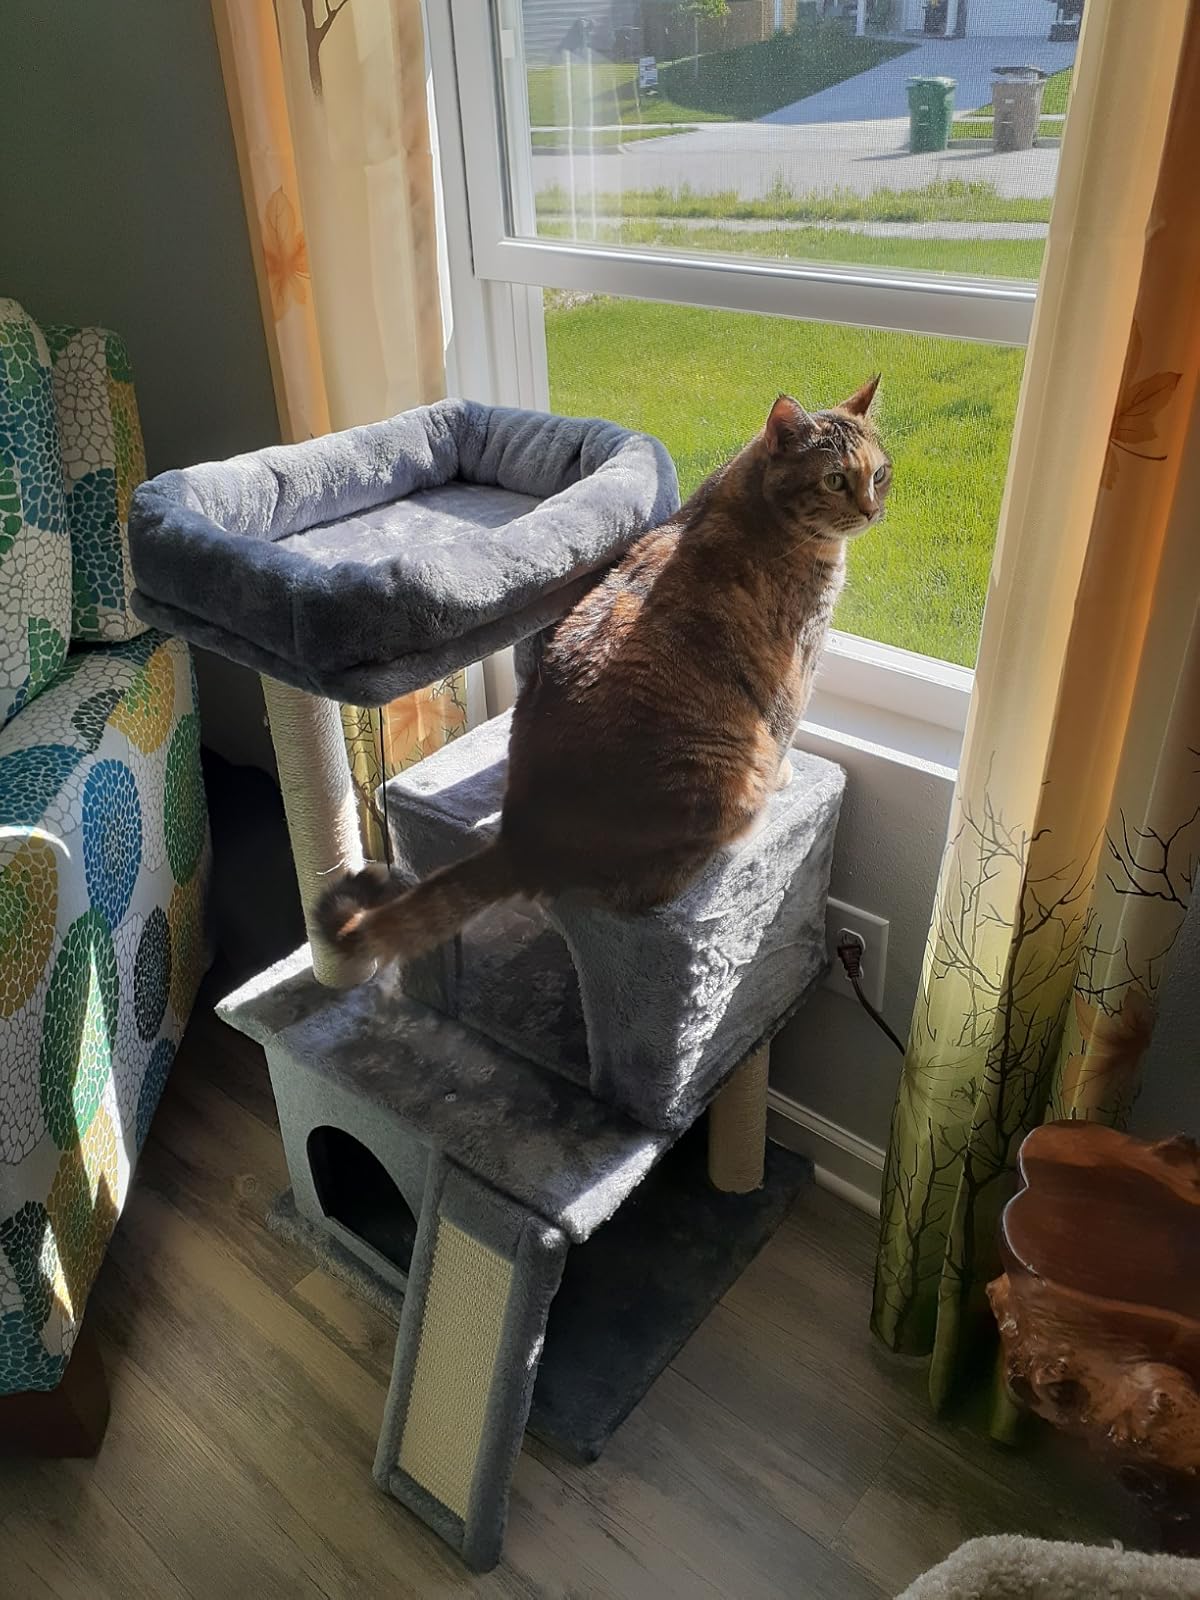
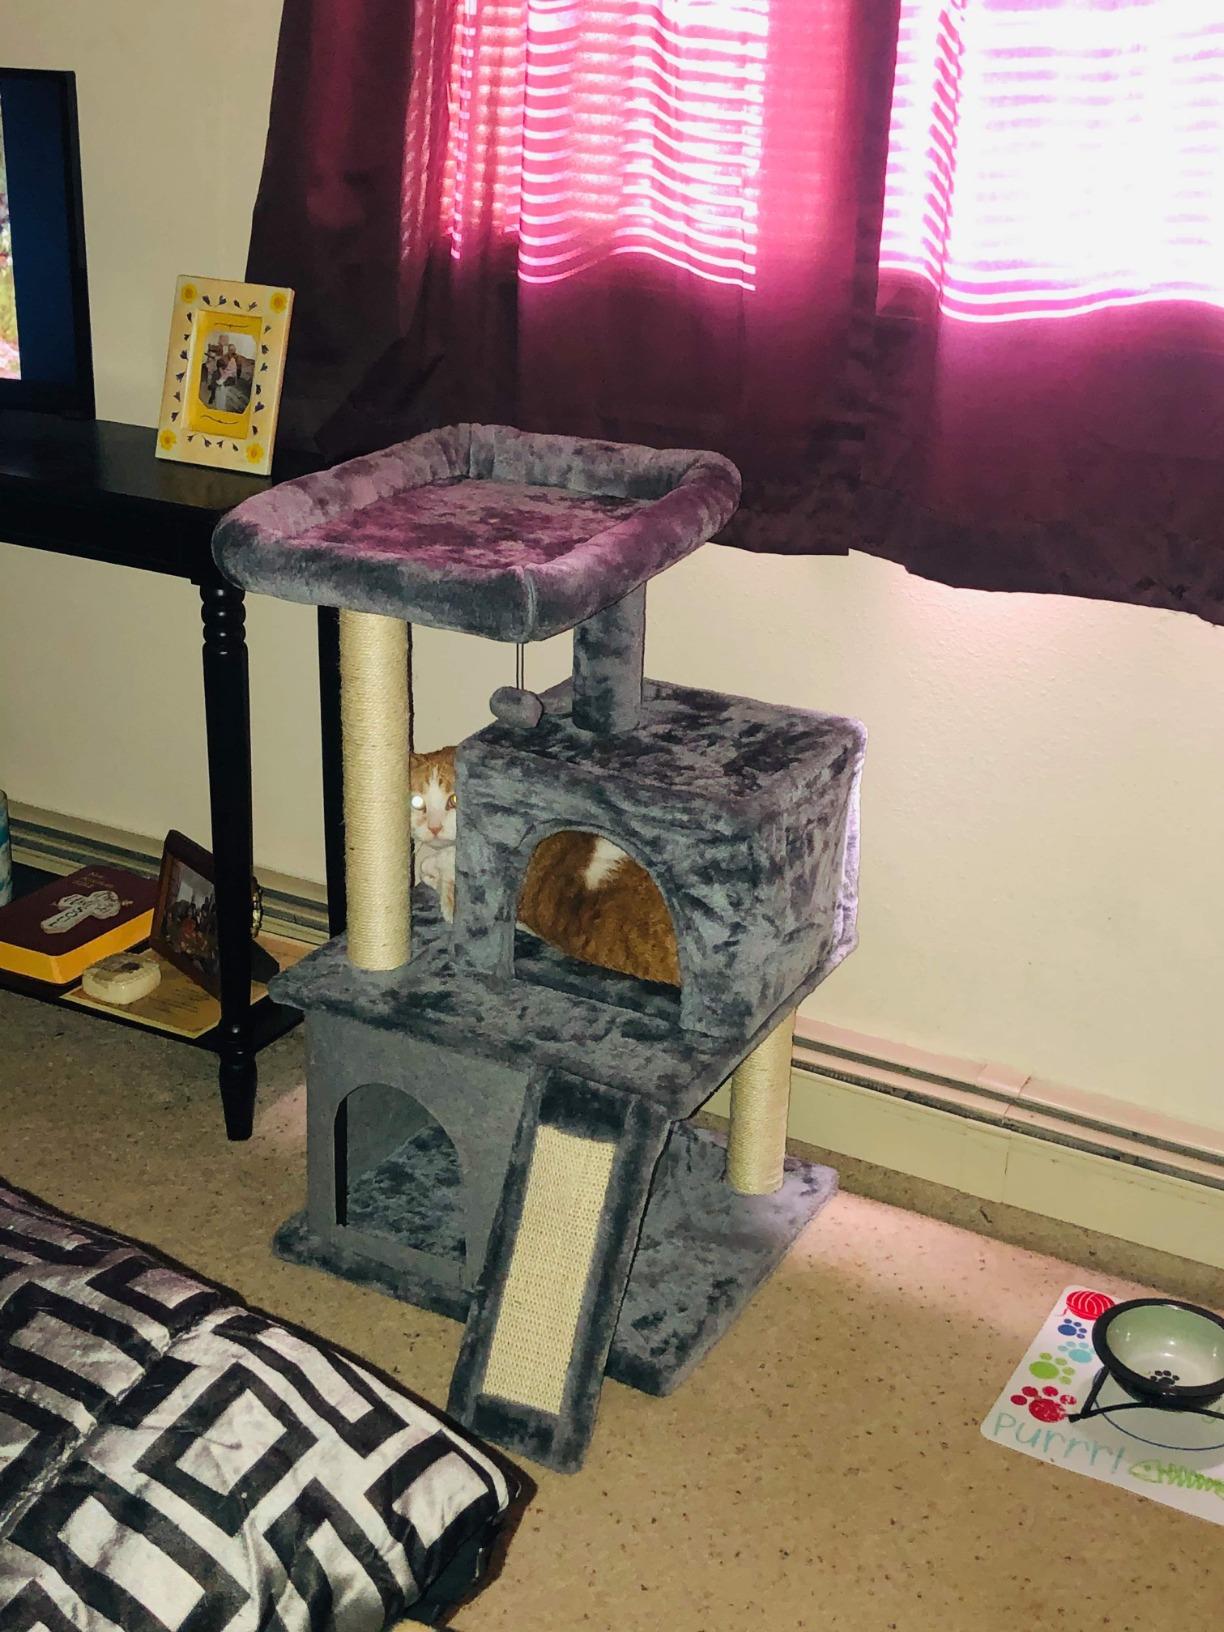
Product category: items_cat tree
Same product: yes